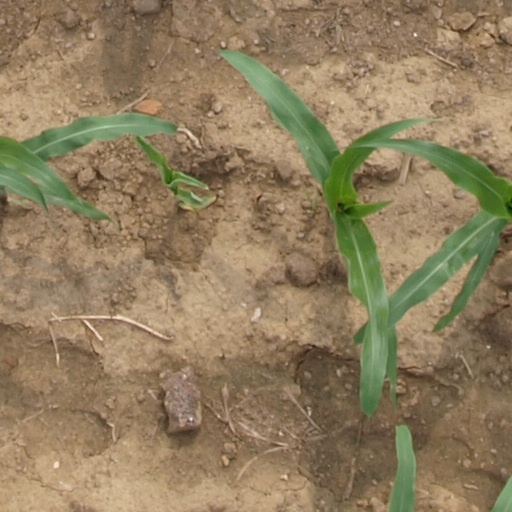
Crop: maize; corn